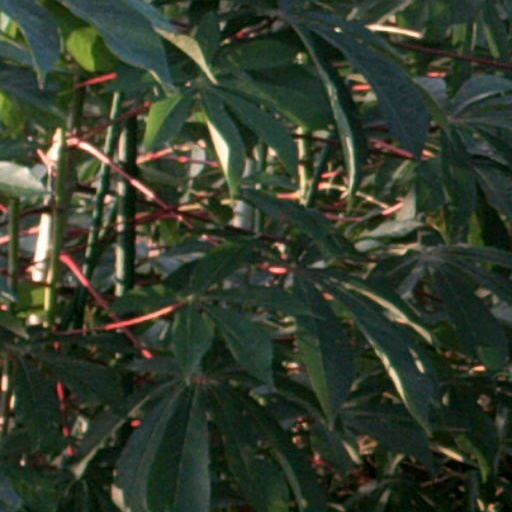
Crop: cassava